F-score

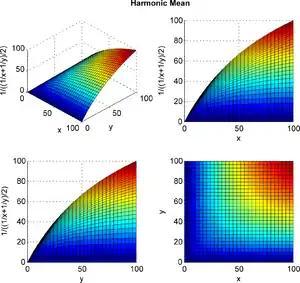
Normalised harmonic mean plot where "x" is precision, "y" is recall and the vertical axis is F score, in percentage points

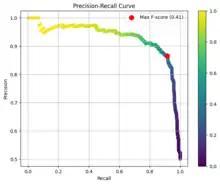
Precision-Recall Curve: points from different thresholds are color coded, the point with optimal F-score is highlighted in red

The F-score is often used in the field of information retrieval for measuring search, document classification, and query classification performance. It is particularly relevant in applications which are primarily concerned with the positive class and where the positive class is rare relative to the negative class.